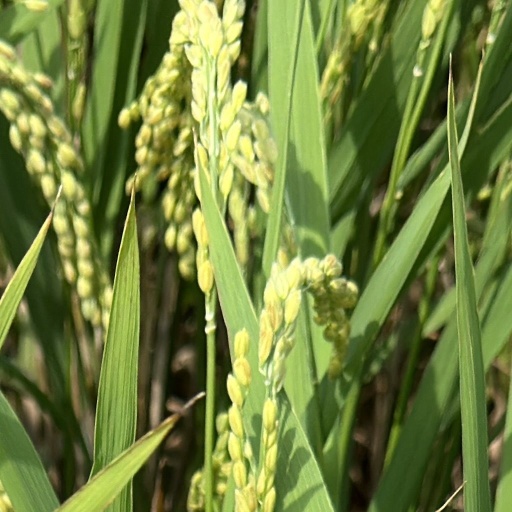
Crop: rice